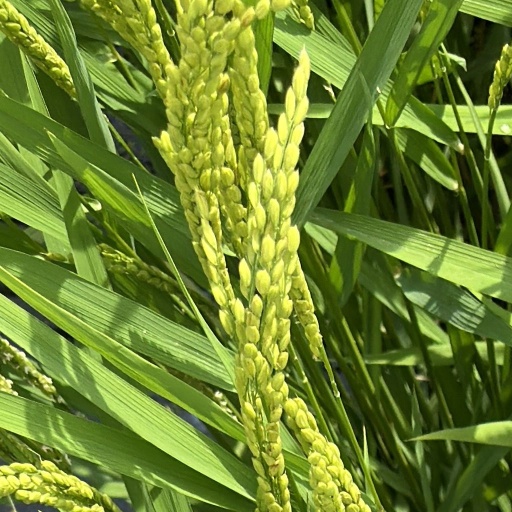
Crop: rice